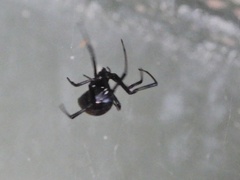
Species: Lactrodectus_hesperus